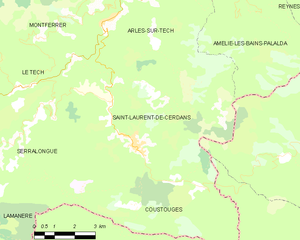
Saint-Laurent-de-Cerdans
Kort over kommunen
Kort over kommunen
Saint-Laurent-de-Cerdans er en by og kommune i departementet Pyrénées-Orientales i Sydfrankrig.